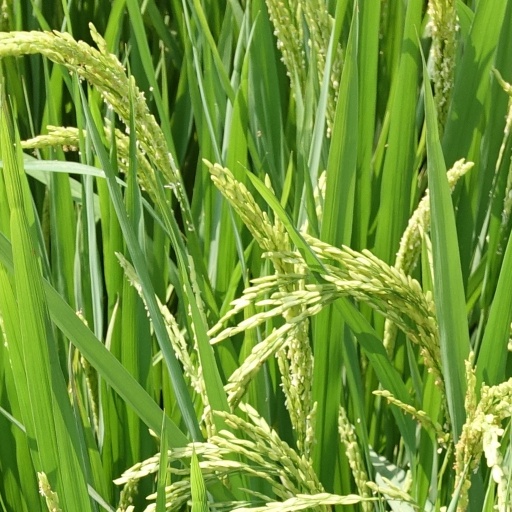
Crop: rice